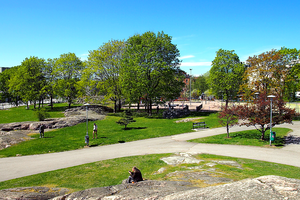
Cet article donne une une liste de parcs d'Helsinki en Finlande.